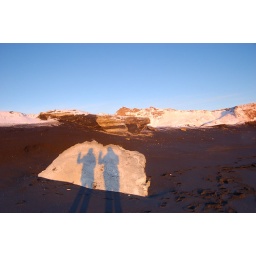
Katy and Ade saying &amp;quot;hi&amp;quot; on the black sand beach in Vik.